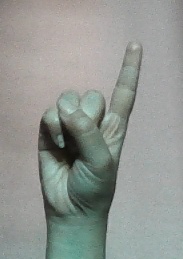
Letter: bb